Cucullia

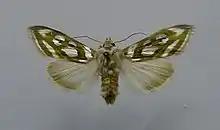
"Cucullia argentea"

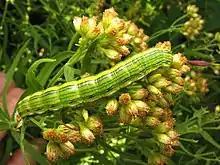
"Cucullia asteroides" caterpillar

Cucullia is a genus of moths of the family Noctuidae. The genus was erected by Franz von Paula Schrank in 1802.